Cartesian oval

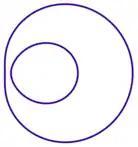
Example of Cartesian ovals.

In geometry, a Cartesian oval is a plane curve consisting of points that have the same linear combination of distances from two fixed points (foci). These curves are named after French mathematician René Descartes, who used them in optics.